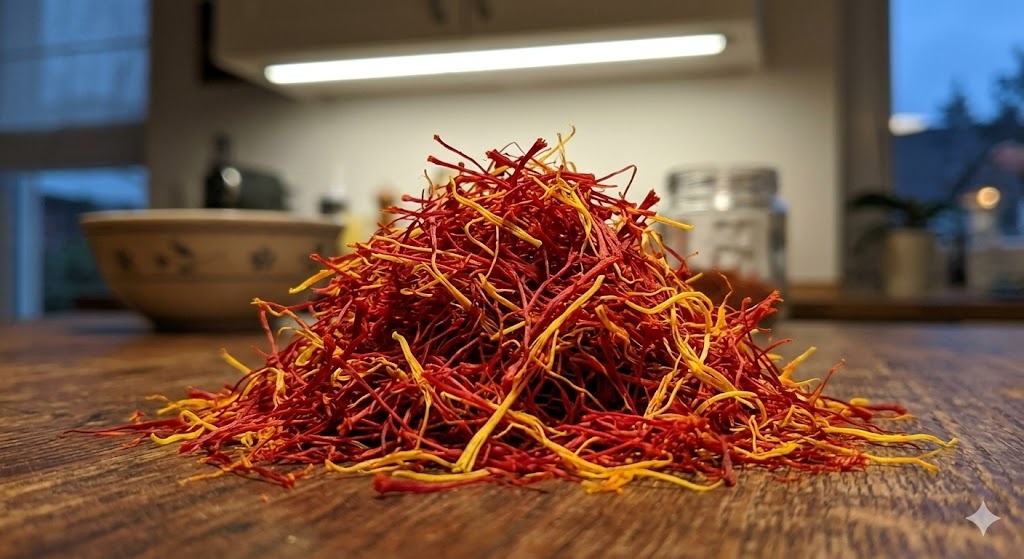
Saffron quality class: lacha